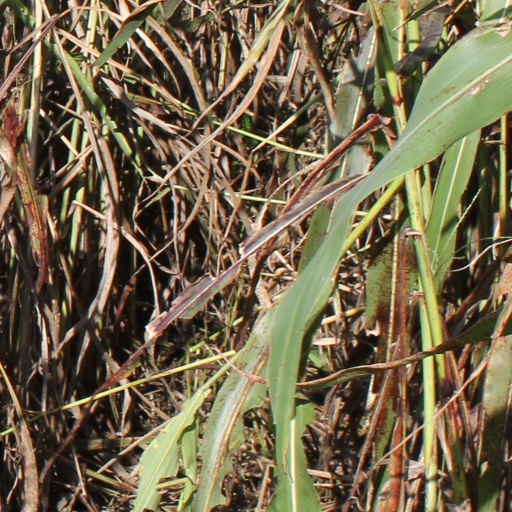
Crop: sorghum